2023 Indonesia Masters

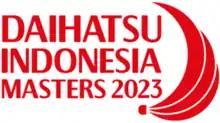

The 2023 Indonesia Masters (officially known as the Daihatsu Indonesia Masters 2023 for sponsorship reasons) was a badminton tournament that took place at the Istora Gelora Bung Karno, Jakarta, Indonesia, from 24 to 29 January 2023 and had a total prize of US$420,000.